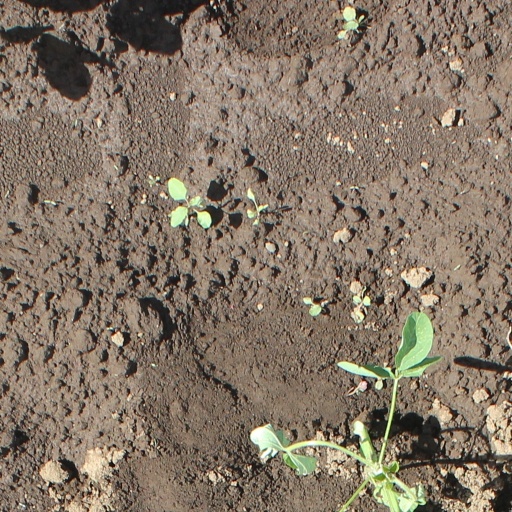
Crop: soybean